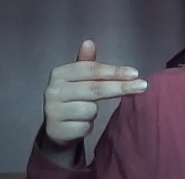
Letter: ghain